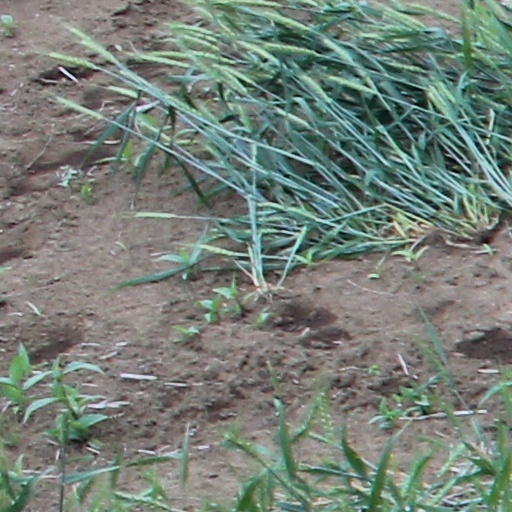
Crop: wheat